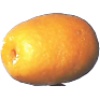
Label: Kumquats 1